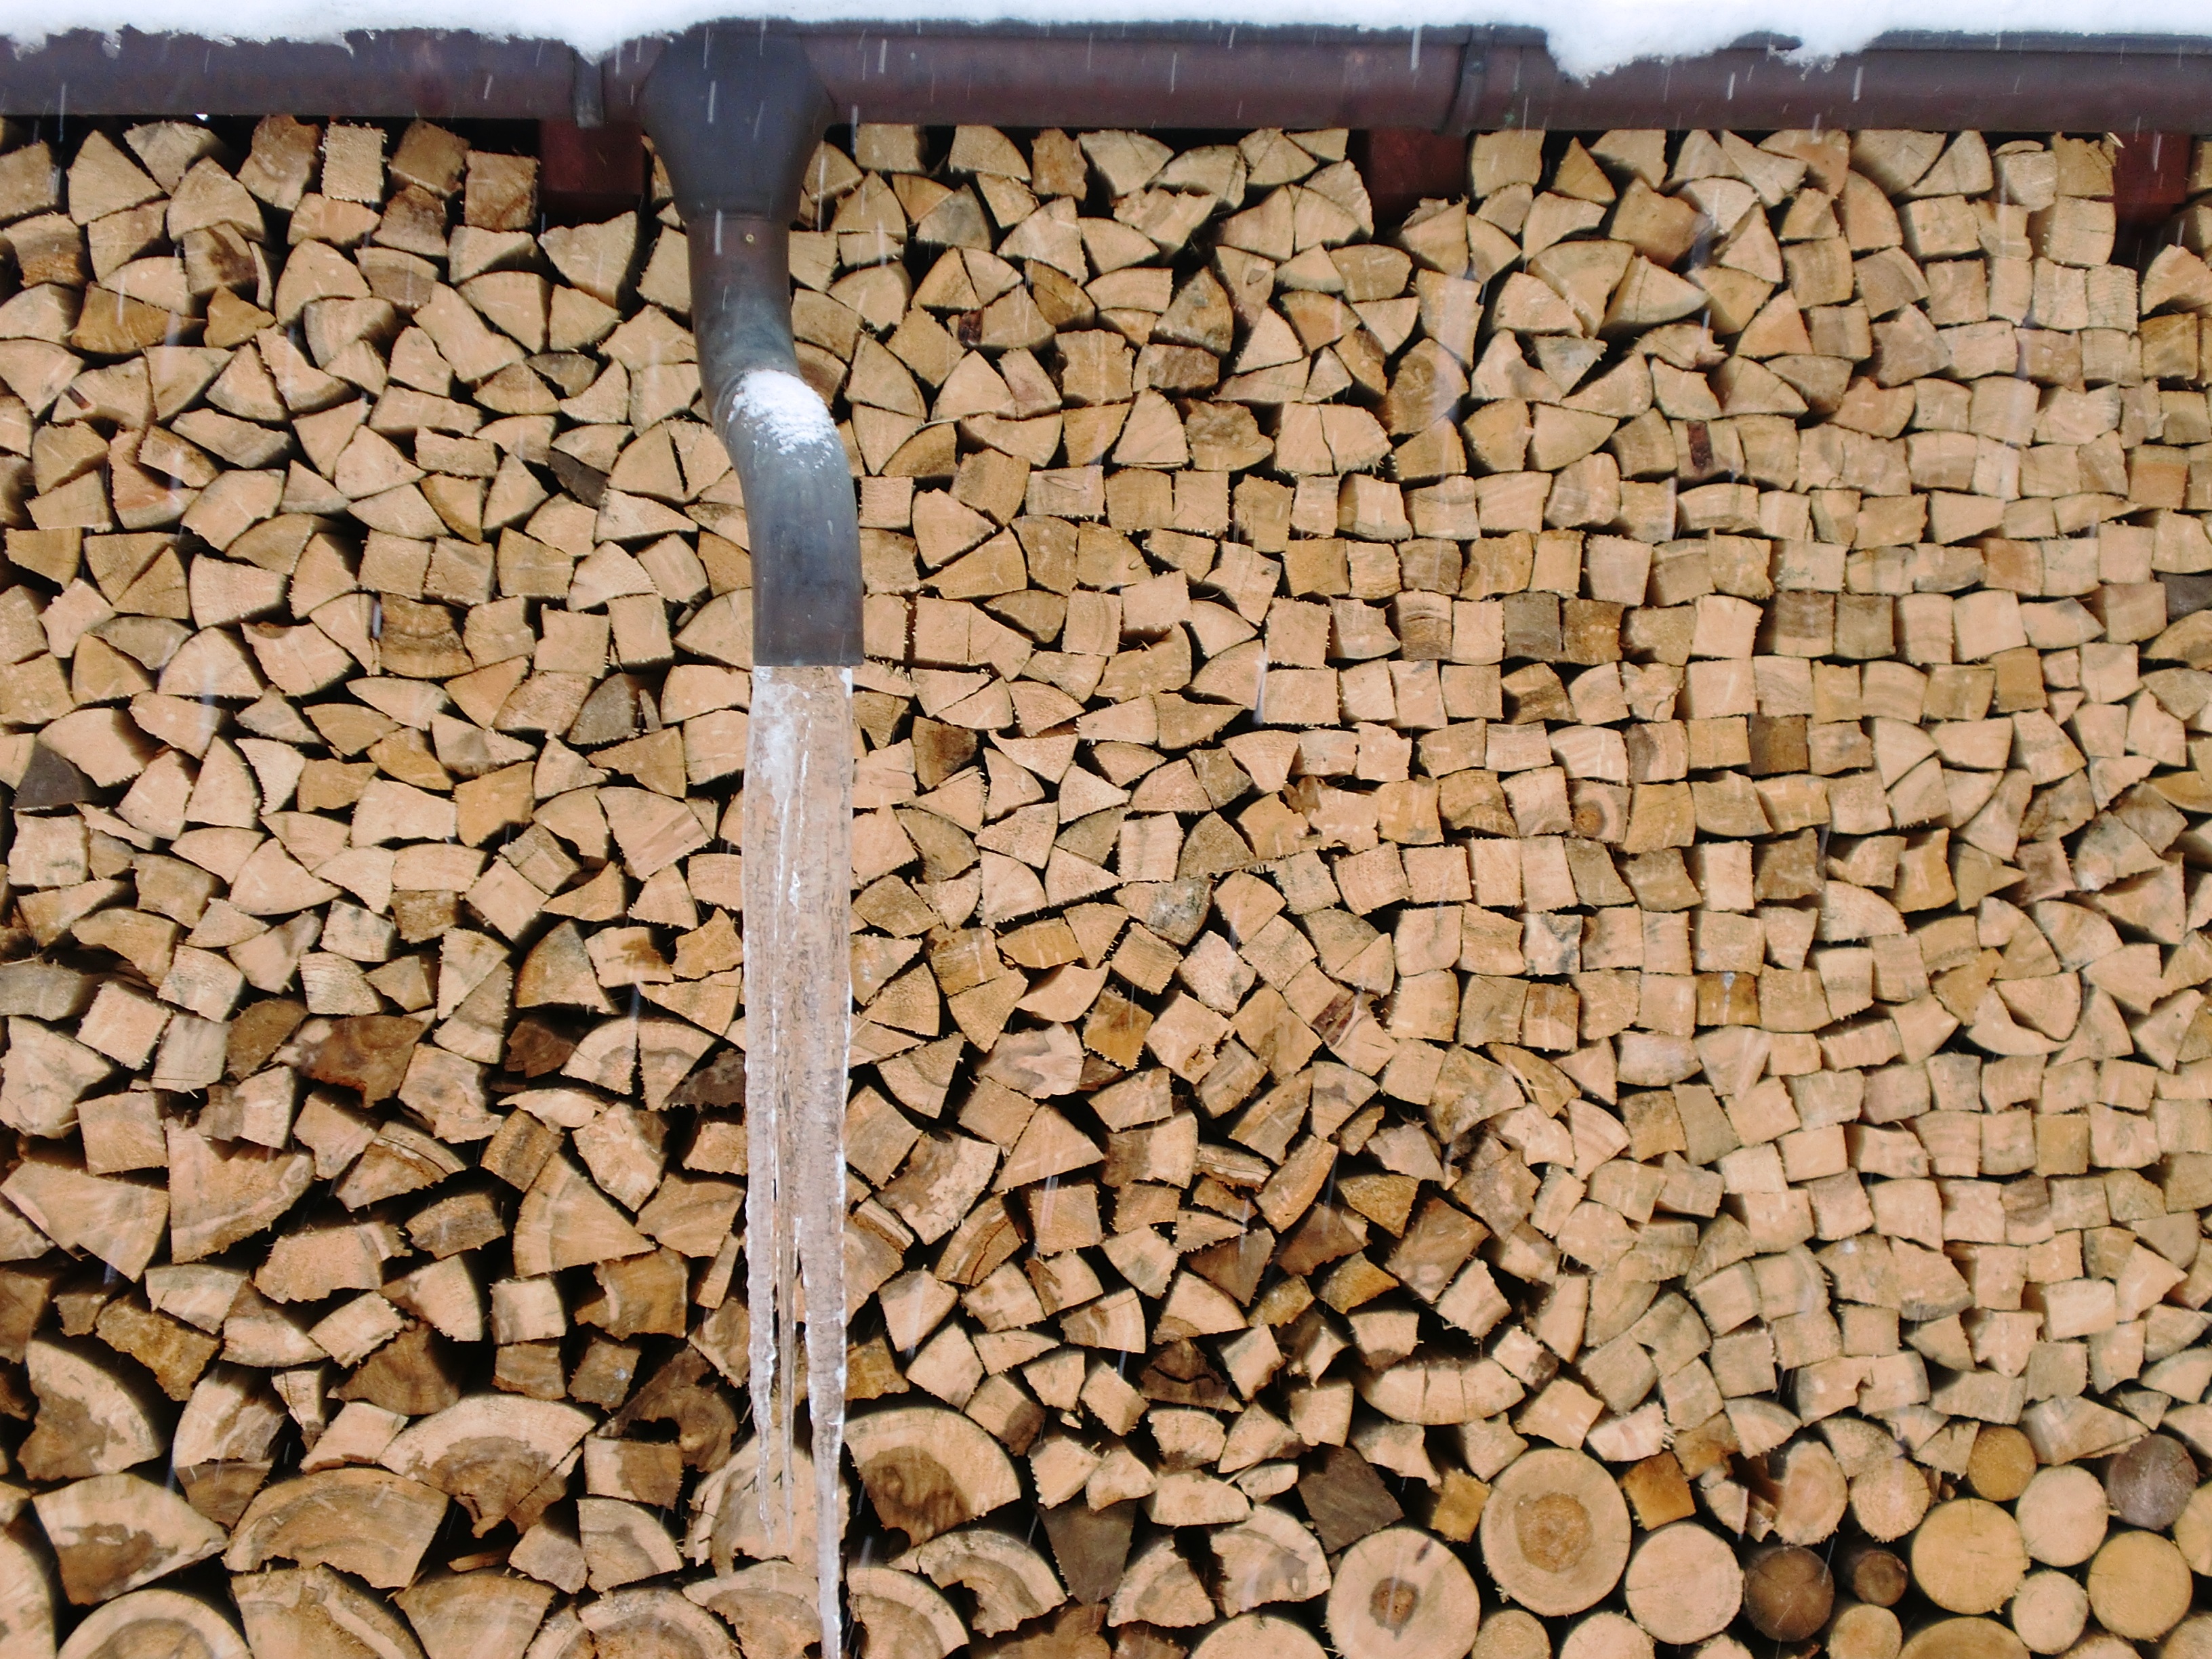
water, rock, cold, winter, wood, floor, trunk, wall, ice, soil, frozen, stone wall, brick, material, rubble, icicle, brickwork, flooring, road surface